List of songs recorded by Super Junior

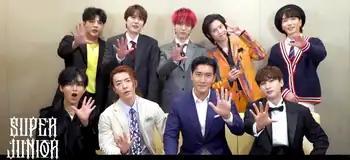
Members of Super Junior in 2021. Clockwise, standing from left: Shindong, Kyuhyun, Yesung, Heechul, Leeteuk, Eunhyuk, Siwon, Donghae, Ryeowook

Super Junior is a South Korean boy band which was formed in 2005 by the label SM Entertainment. They debuted under the name Super Junior 05 and was originally meant to be a band with rotational line-ups. Originally consist of twelve members; Leeteuk, Heechul, Han Geng, Yesung, Kangin, Shindong, Siwon, Sungmin, Eunhyuk, Donghae, Kibum and Ryeowook, the band changed its name permanently to Super Junior after the addition of final member Kyuhyun in 2006. As a large band, they uses the concept "separately and together" in their musical activities by forming subgroups which focuses on different genres; Super Junior-K.R.Y. which focuses on Korean ballad in 2006, Super Junior-T in 2007 which focuses on Trot, Super Junior-Happy in 2008, Super Junior-M with two unit-exclusive members Henry and Zhou Mi in 2008 which focuses on the Chinese Market, Super Junior-D&E in 2011, and Super Junior-L.S.S. in 2022. The band also performed in the musical assemble SM Town, which consists of signed artists under SM Entertainment. As of 2021, the band has nine active members.